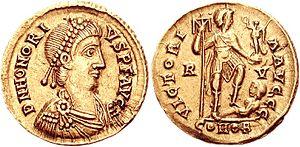
11 janvier : Théodose le Jeune, fils d'Arcadius, est proclamé Auguste.
Le trésor de Chemtou est un important trésor en or romain datant du IVᵉ siècle et du Vᵉ siècle et découvert à Chemtou en Tunisie. Il est constitué de monnaies d'or, qui sont conservées depuis la fin 2018 au musée national du Bardo.
Flavius Honorius est fait co-empereur par son père Théodose Iᵉʳ dans la partie occidentale de l'Empire romain à partir de 393. Puis, par division effective à la mort de Théodose, il est empereur romain d'Occident de 395 à sa mort en 423. Son frère aîné, Flavius Arcadius, gouverna l'Empire romain d'Orient. Personnalité faible, Honorius est incapable de gouverner et ne parvient à régner près de trente ans que grâce au soutien de ses généraux successifs, à la faiblesse des usurpateurs qui se dressent contre lui et au prix de la cession définitive d'une partie de son Empire aux peuples qui l'ont envahi.
L'histoire de la monnaie. commence avec le commerce et les transactions, et ne saurait être réduite dans sa matérialité aux objets que sont la pièce de monnaie ou le support papier. Elle est une condition essentielle de l'activité économique. Son histoire n'est pas dissociable de l'évolution des pratiques des agents économiques comme de celles de ses formes concrètes : soit depuis l'invention des pratiques et formes primitives de la préhistoire jusqu'aux pratiques et formes les plus avancées de l'époque contemporaine, conséquence d'un lent processus de dématérialisation.